W. H. Grattan Flood

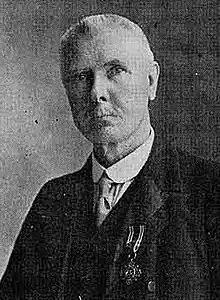

Chevalier William Henry Grattan Flood (baptised 1 November 1857 – 6 August 1928) was a noted Irish author, composer, musicologist and historian. As a writer and ecclesiastical composer, his personal contributions to Irish music produced enduring works, although he is regarded today as controversial due to the inaccuracy of some of his work. As a historian, his output was prolific on topics of local and national historical or biographical interest.